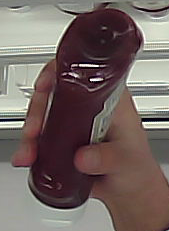
Product: heinz_ketchup